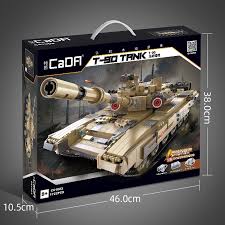
Label: Tank